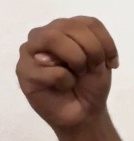
ASL sign: M